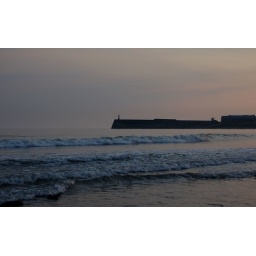
I love the subtle hues in both sky and water here...